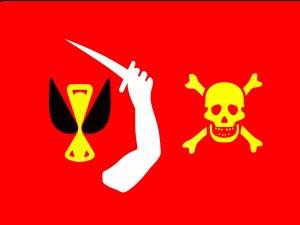
Christopher Moody était un pirate anglais du XVIIIᵉ siècle. C'est l'un des premiers à ne jamais faire quartier lors de ses abordages.